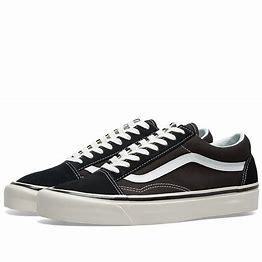
Brand: Vans
Model: UA Old Skool 36 DX